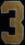
Number: 3